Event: Nepal Earthquake
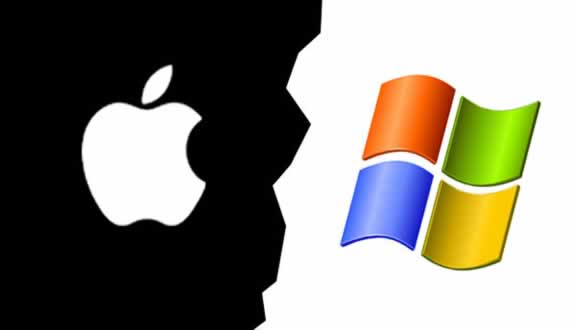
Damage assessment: no_damage